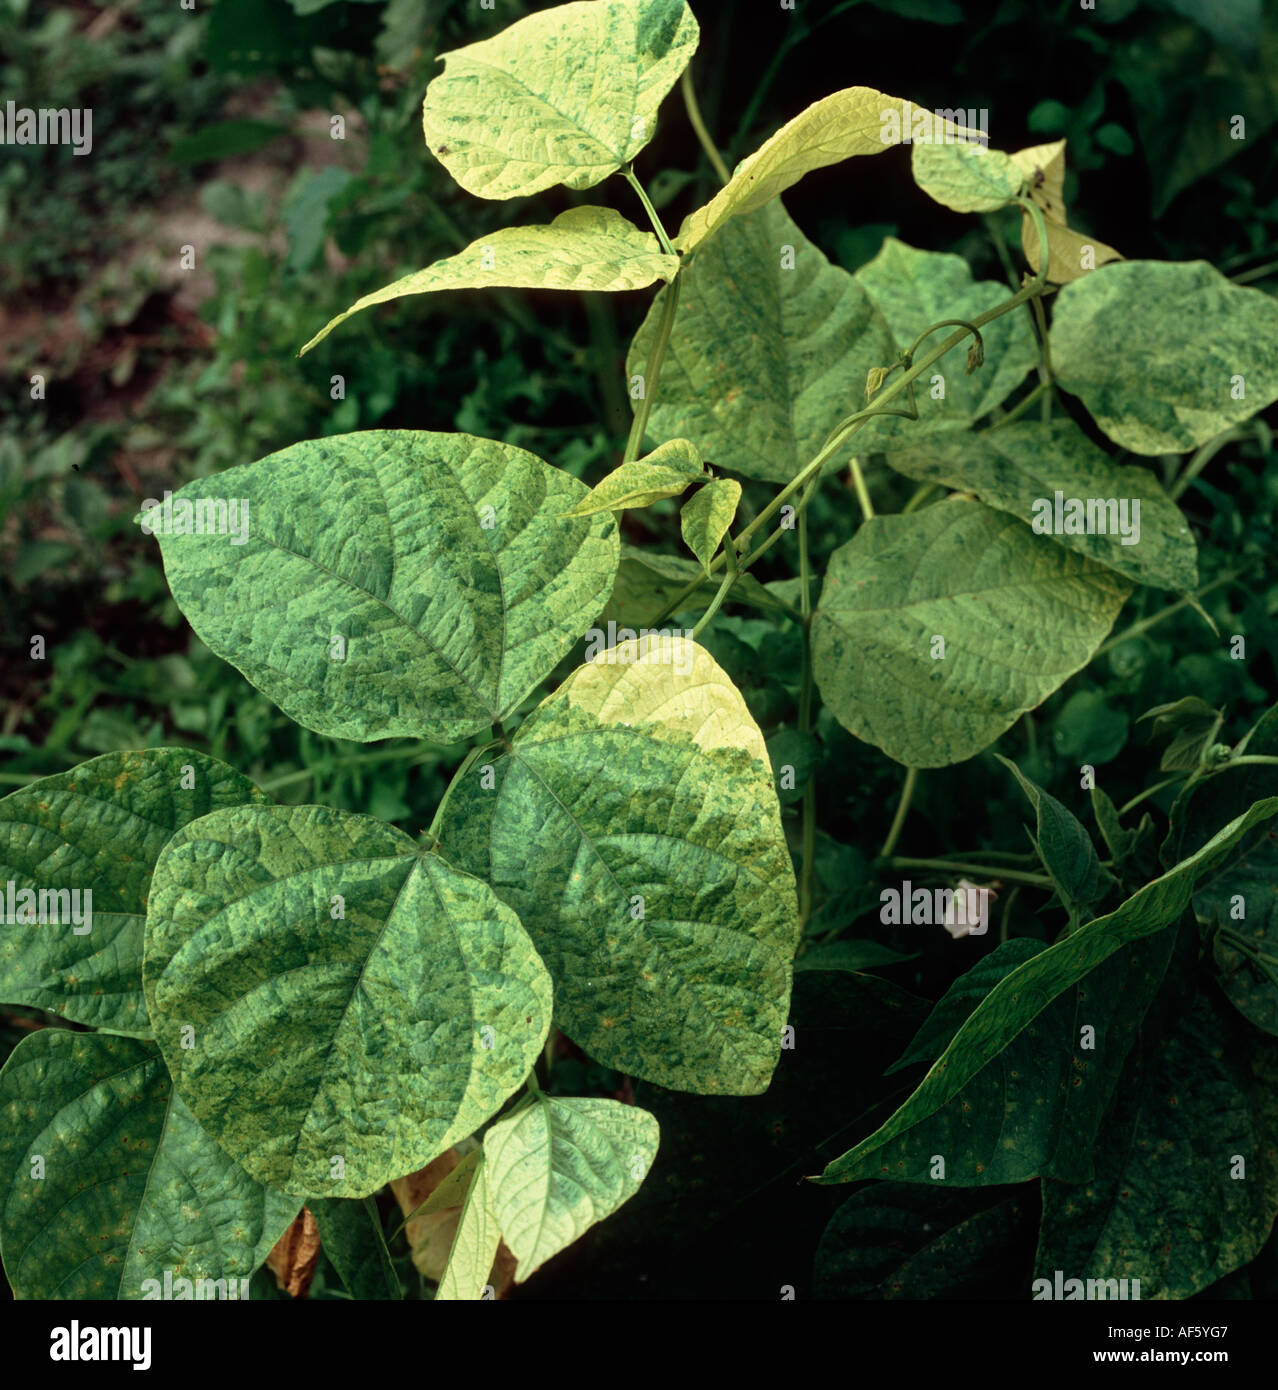
Plant: Bean
Disease: bean mosaic virus